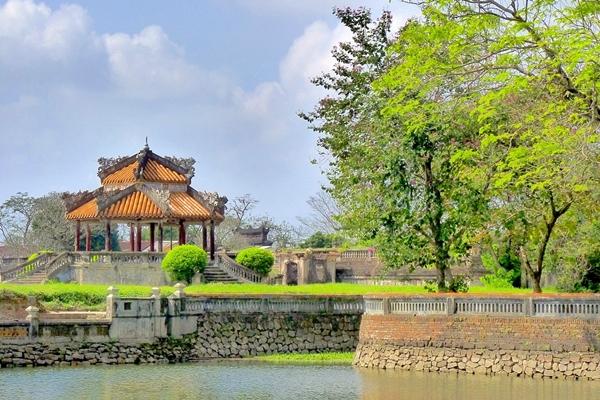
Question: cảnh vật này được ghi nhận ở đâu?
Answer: trong một khu di tích lịch sử